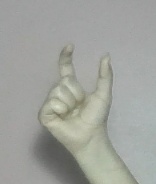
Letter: nun